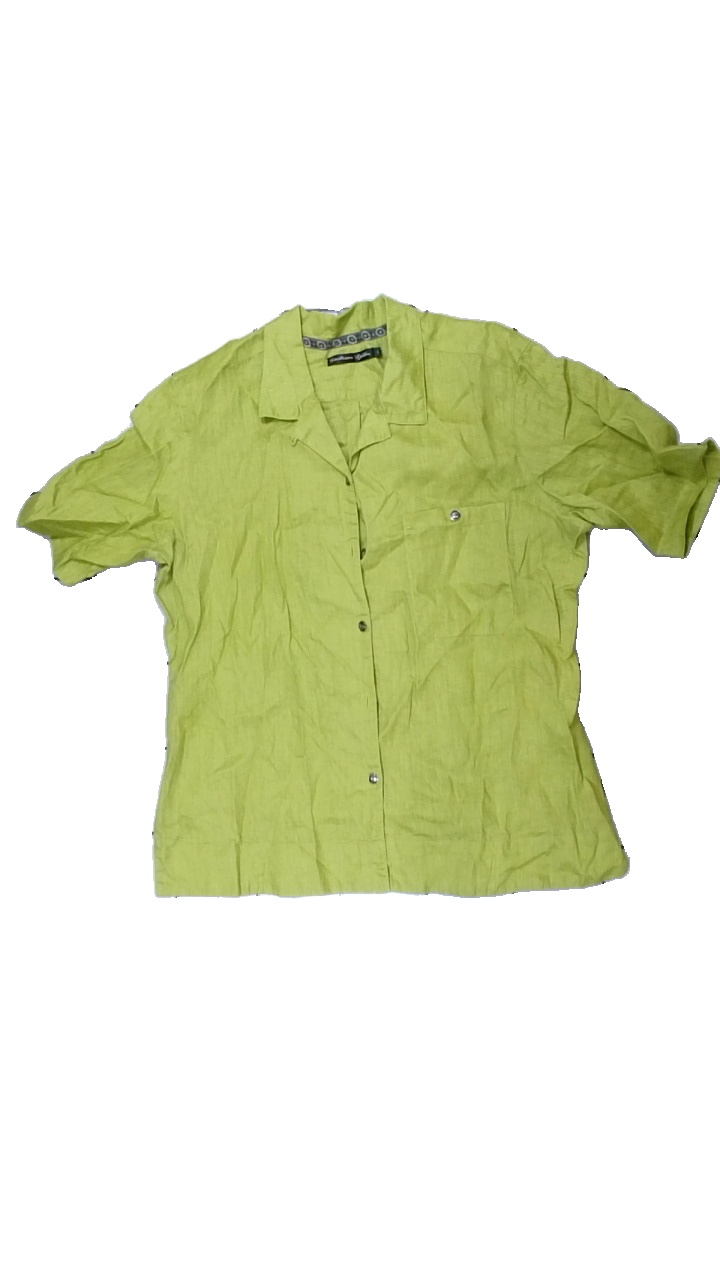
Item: Shirt (Ladies)
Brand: Gudrun Sjödén
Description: grön skjorta
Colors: Green
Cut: Regular
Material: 100% cotton
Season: All
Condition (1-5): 5
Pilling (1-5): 5
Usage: Reuse
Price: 50-100